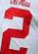
Number: 2